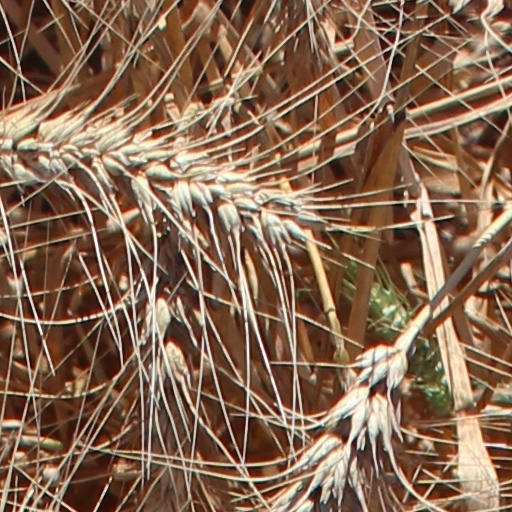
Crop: wheat